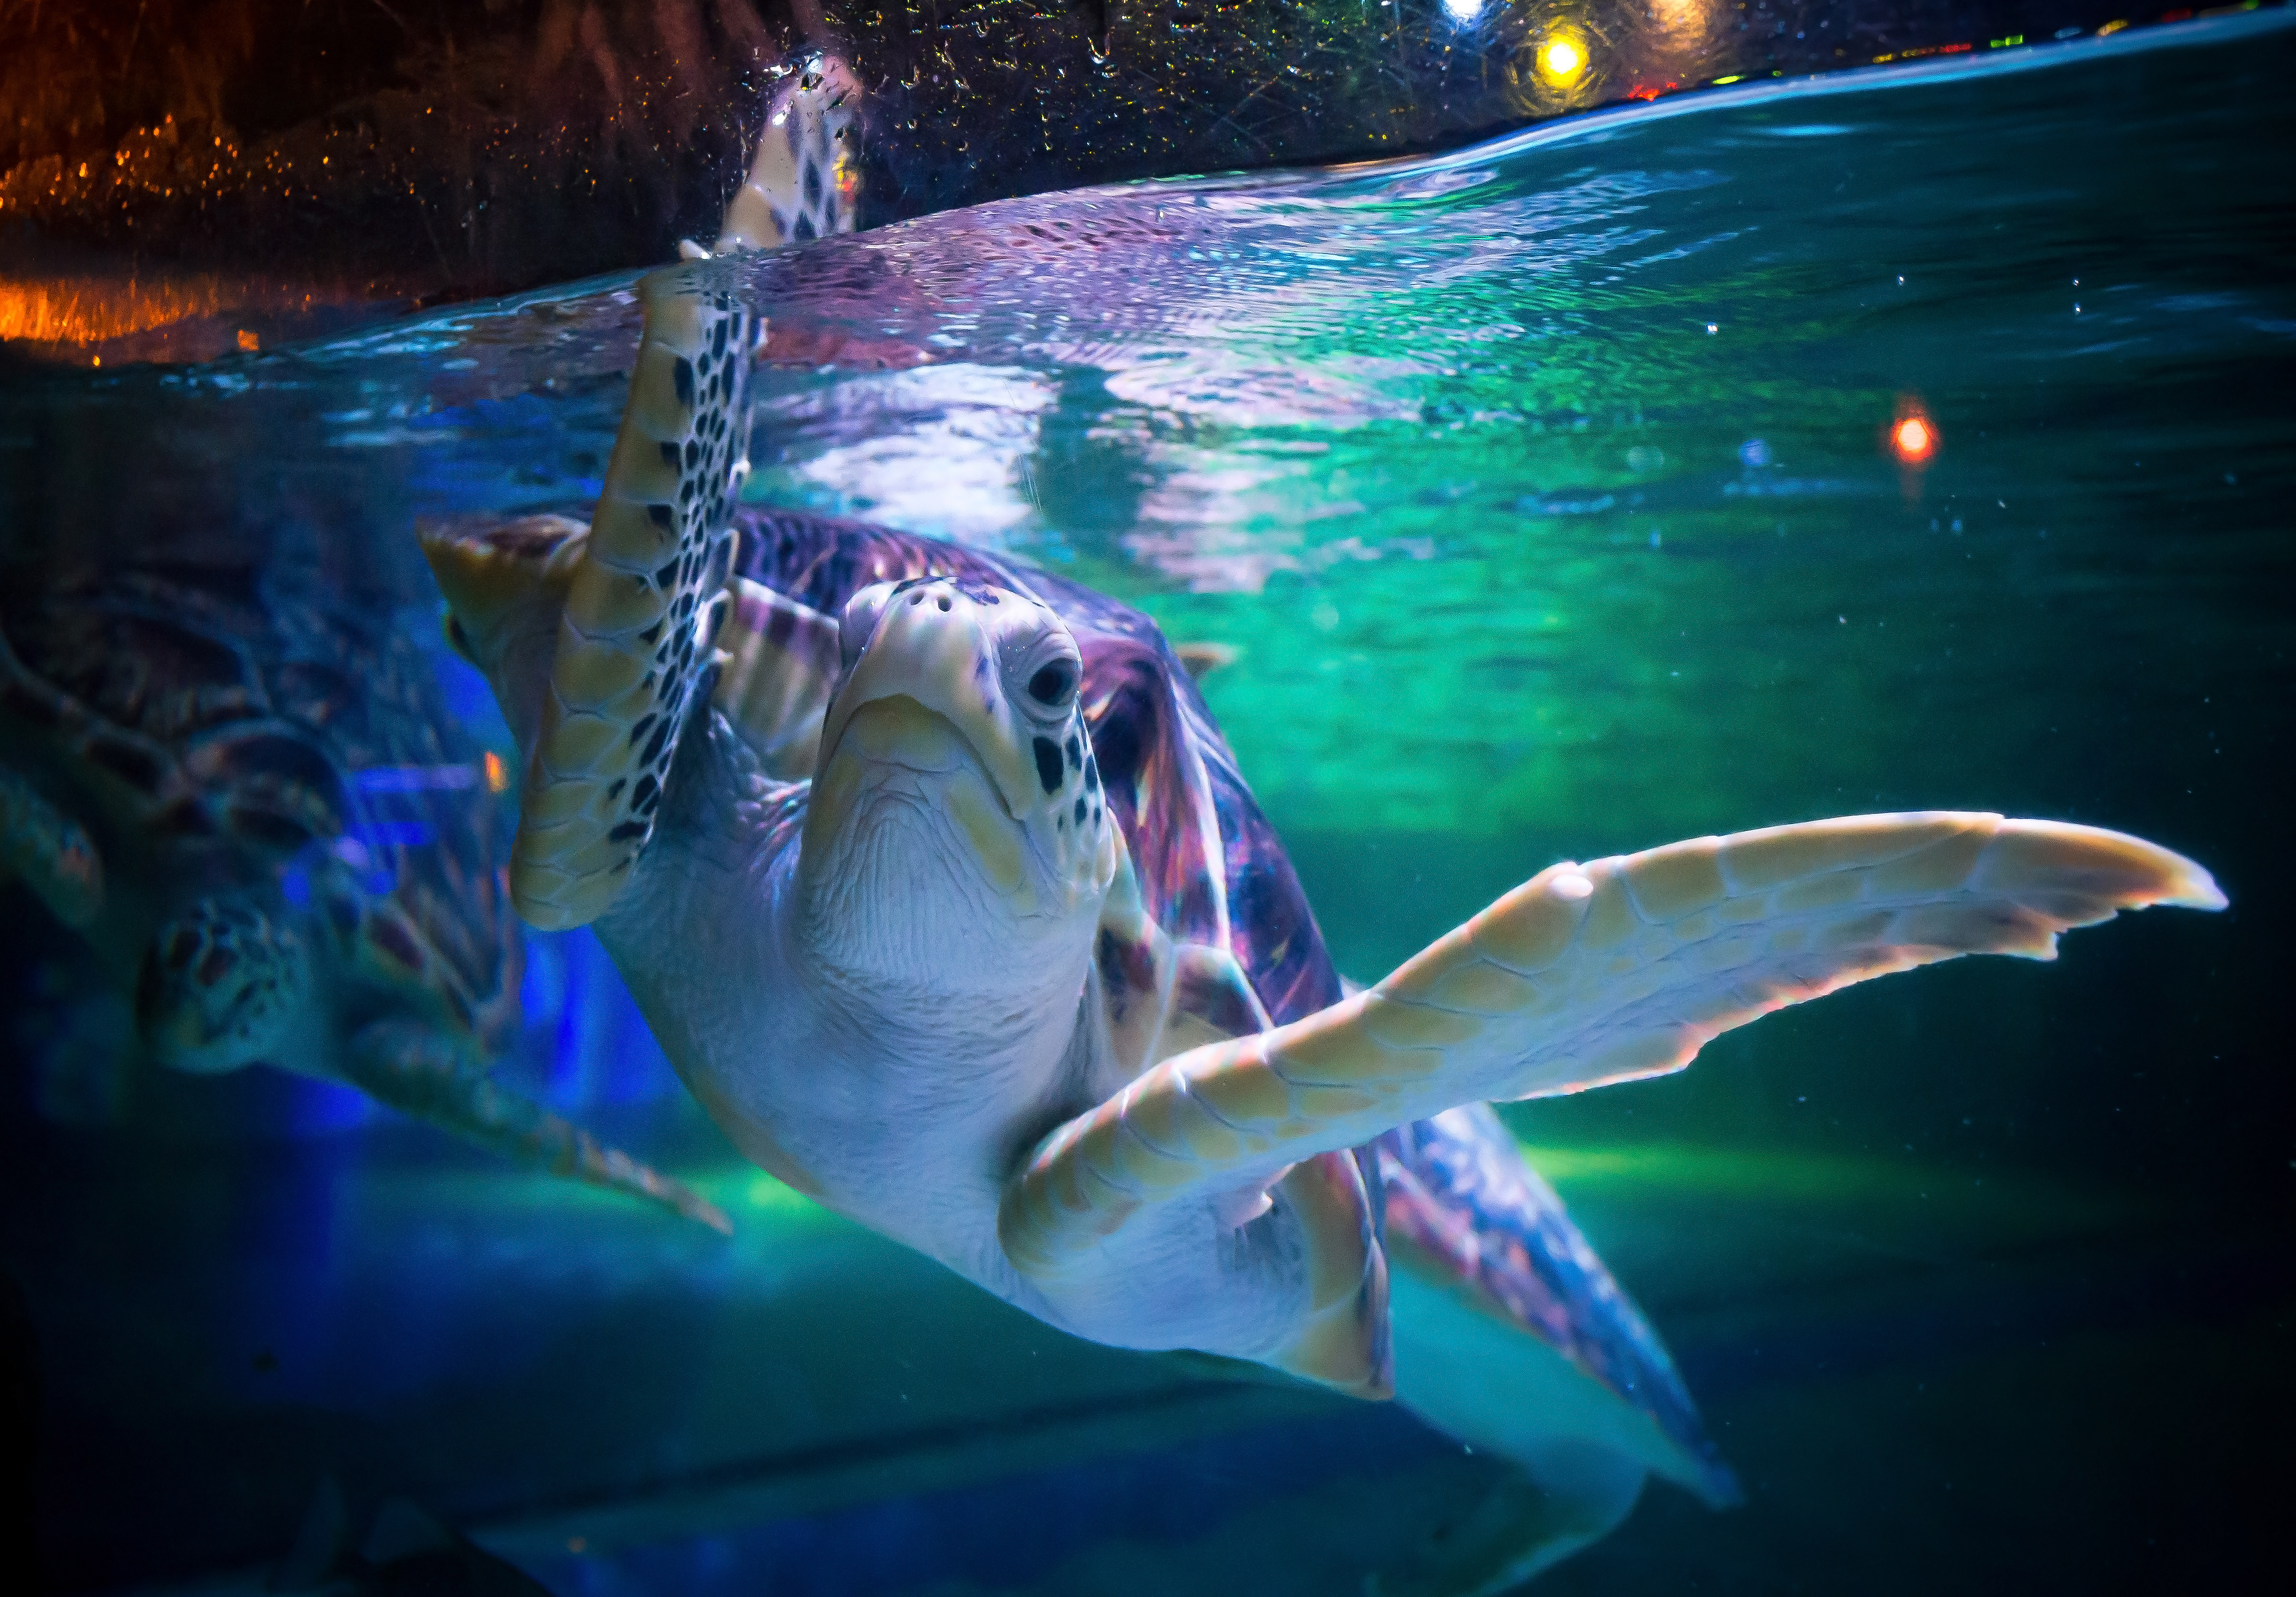
sea, water, organism, turtle, aquarium, green sea turtle, marine biology, sea turtle, fictional character, fish, marine mammal